Scouting and Guiding in Poland

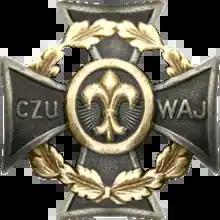
Scouting Cross (Krzyż Harcerski) - the emblem of Polish Scouting

The Scouting and Guiding movement in Poland consists of about 12 independent organizations with an overall membership of about 160,000 Scouts and Guides. The largest organization by membership is Polish Scouting and Guiding Association (Związek Harcerstwa Polskiego; ZHP) with about 140,000 members.